Batoggisem, Dansem and Zamori Islands Important Bird Area

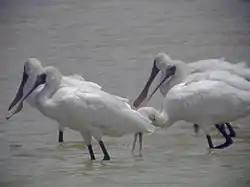
The islands are important as a breeding site for endangered black-faced spoonbills

The Batoggisem, Dansem and Zamori islands Important Bird Area (바토기섬 단섬 자머리섬) comprises three small islands, with a collective land area of about 50 ha, in the north-eastern Yellow Sea off the western coast of North Korea. Based on surveys conducted in 1997 and 1998, the site has been identified by BirdLife International as an Important Bird Area (IBA) because it supports small numbers of breeding endangered black-faced spoonbills.